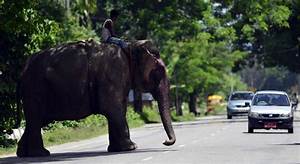
Label: elefante